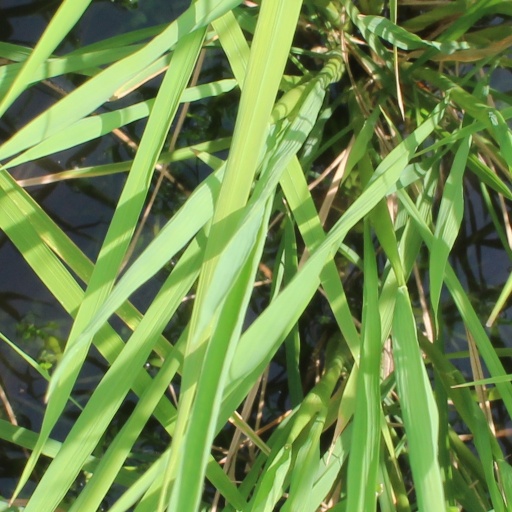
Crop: rice